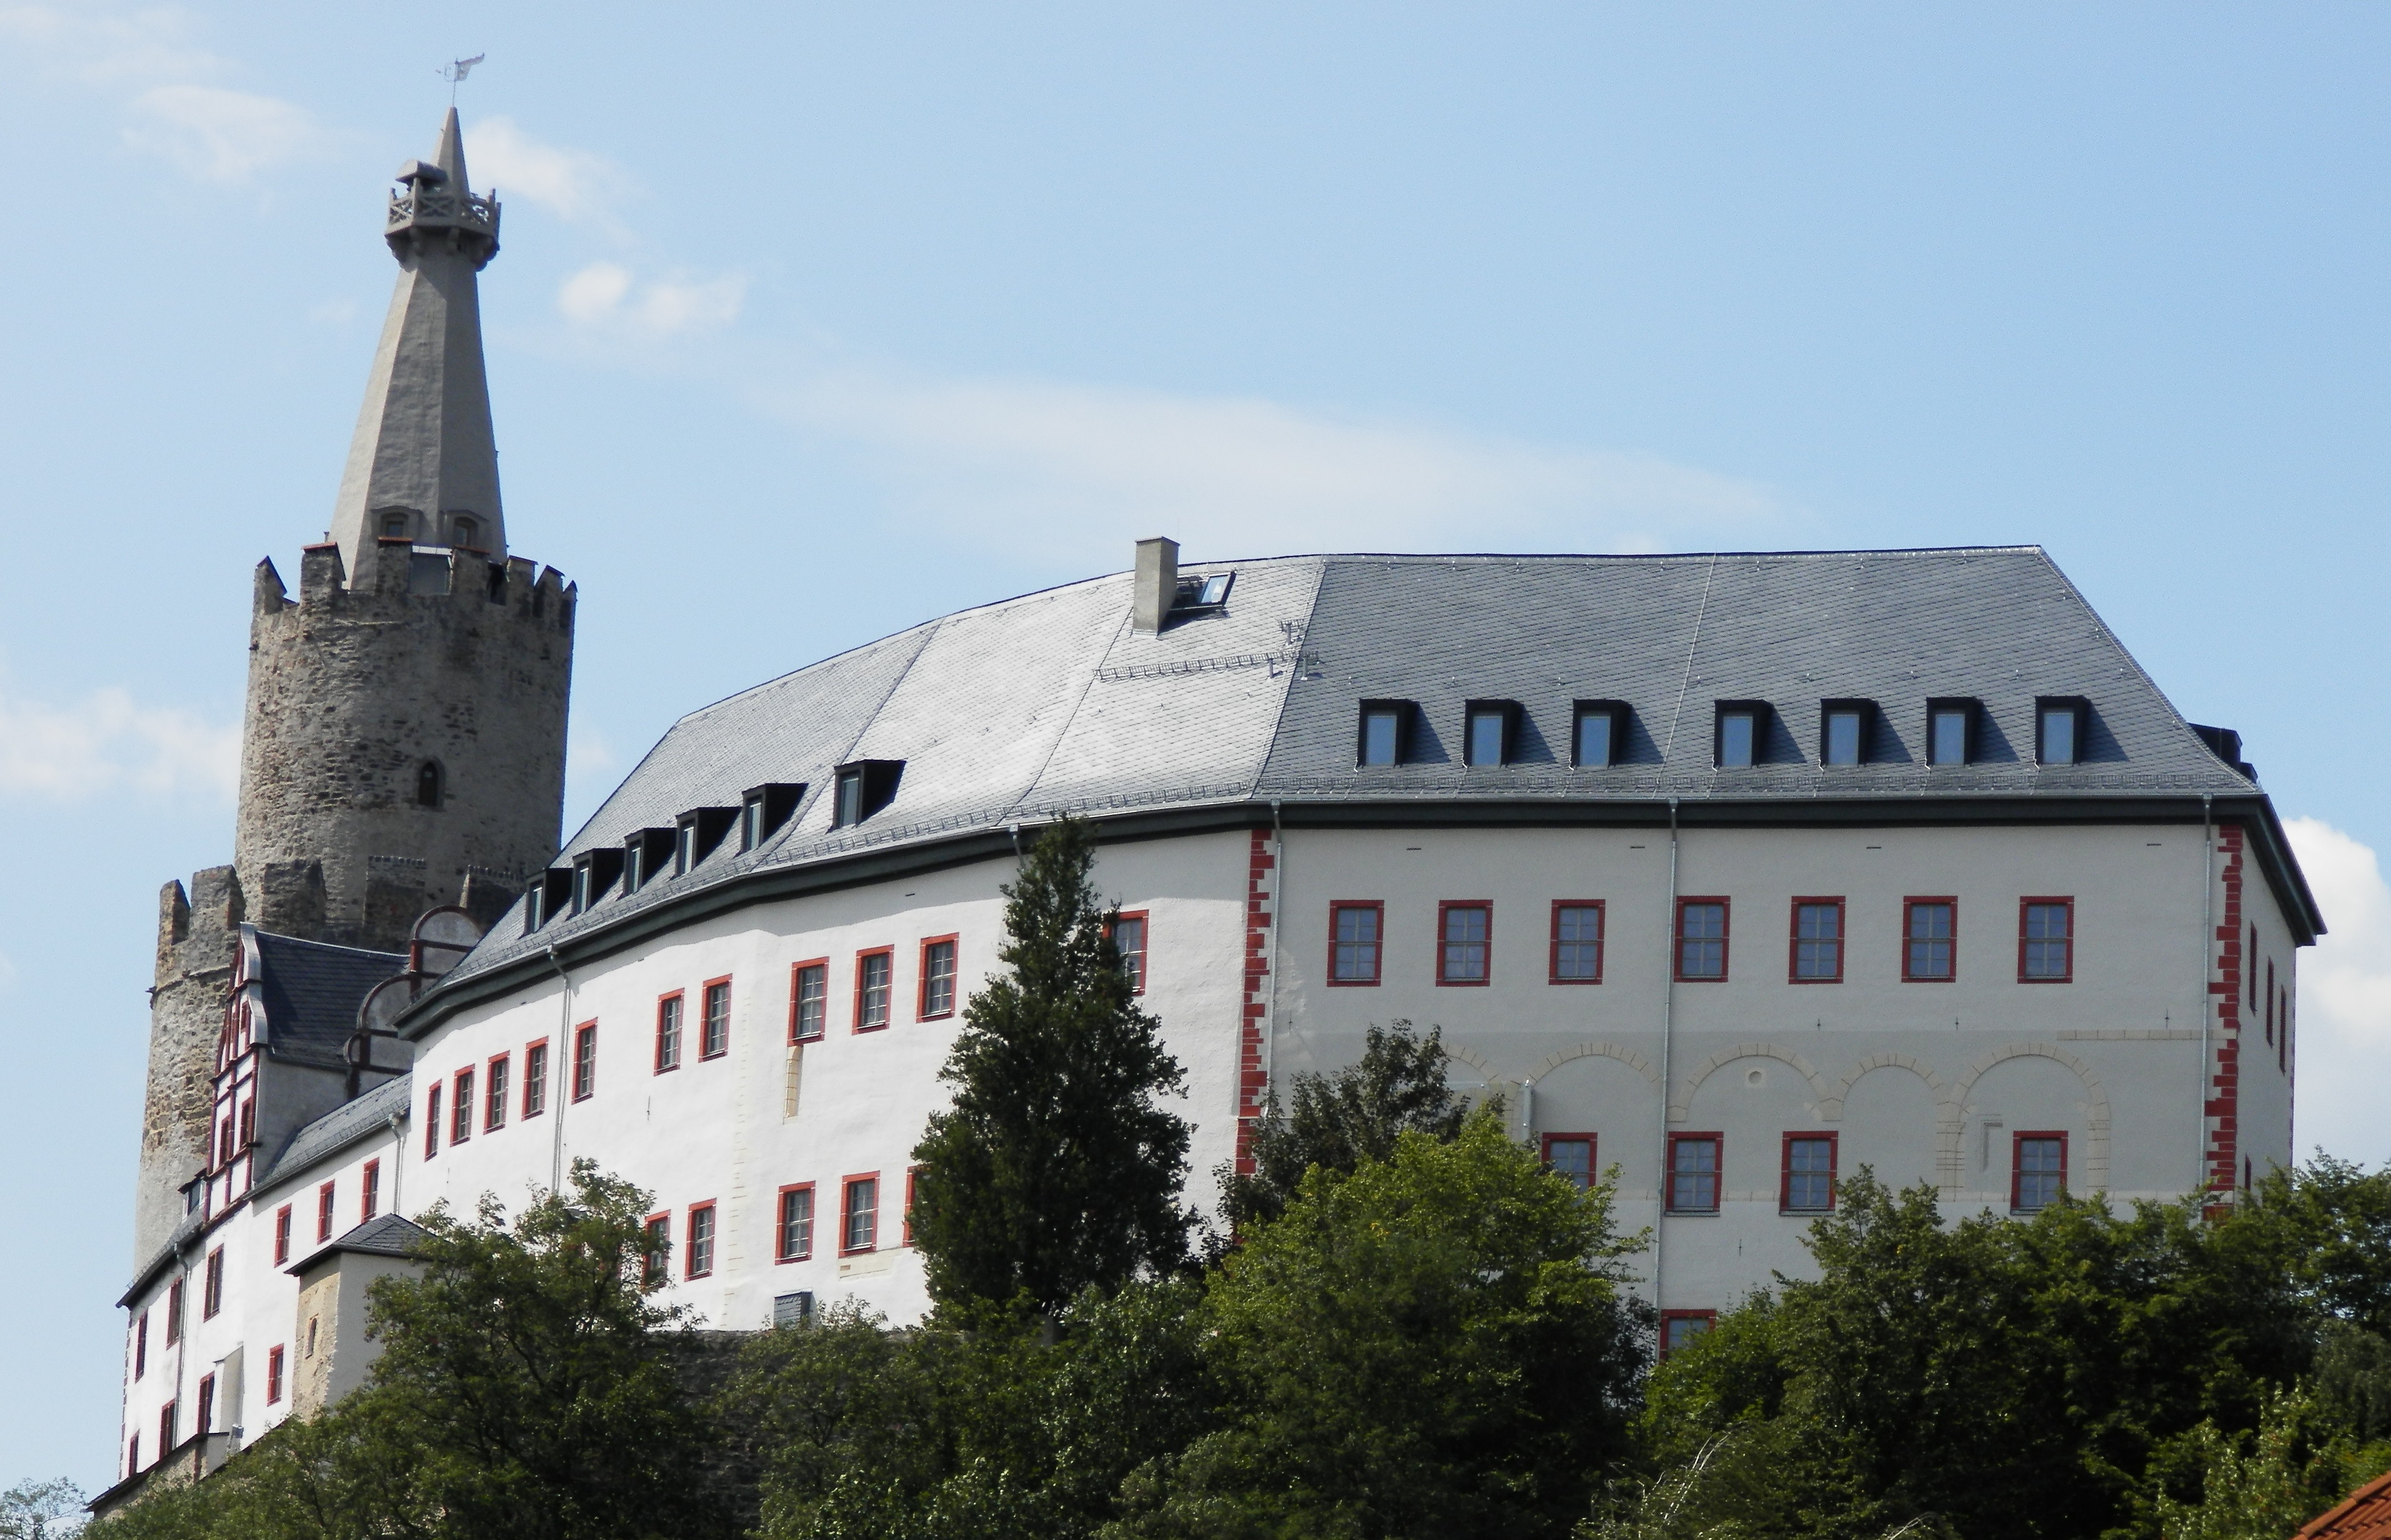
building, chateau, tower, place of worship, monastery, osterburg, weida, eastern thuringia